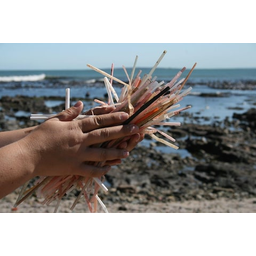
Label: plastic